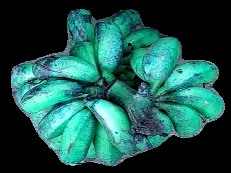
Variety: rasbale
Grade: grade3